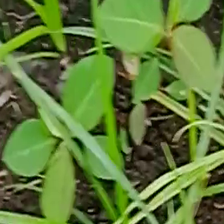
Weed species: Moti_dudhi(Euphorbia_geneculata_L)